Rogue Queen

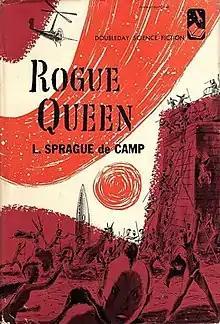
first edition of "Rogue Queen"

Rogue Queen is a science fiction novel by American writer L. Sprague de Camp, the third book in his "Viagens Interplanetarias" series. It was first published in hardcover by Doubleday in 1951, and in paperback by Dell Books in 1952. A later hardcover edition was issued by The Easton Press in its "The Masterpieces of Science Fiction" series in 1996; later paperback editions were issued by Ace Books (1965) and Signet Books (November 1972, reprinted June 1978). A trade paperback edition was issued by Bluejay Books in June 1985. The first British edition was published in paperback by Pinnacle Books in 1954; a British hardcover reprint followed from Remploy in 1974. The novel has been translated into Portuguese, Italian, French and German. An E-book edition was published by Gollancz's SF Gateway imprint on September 29, 2011 as part of a general release of de Camp's works in electronic form.